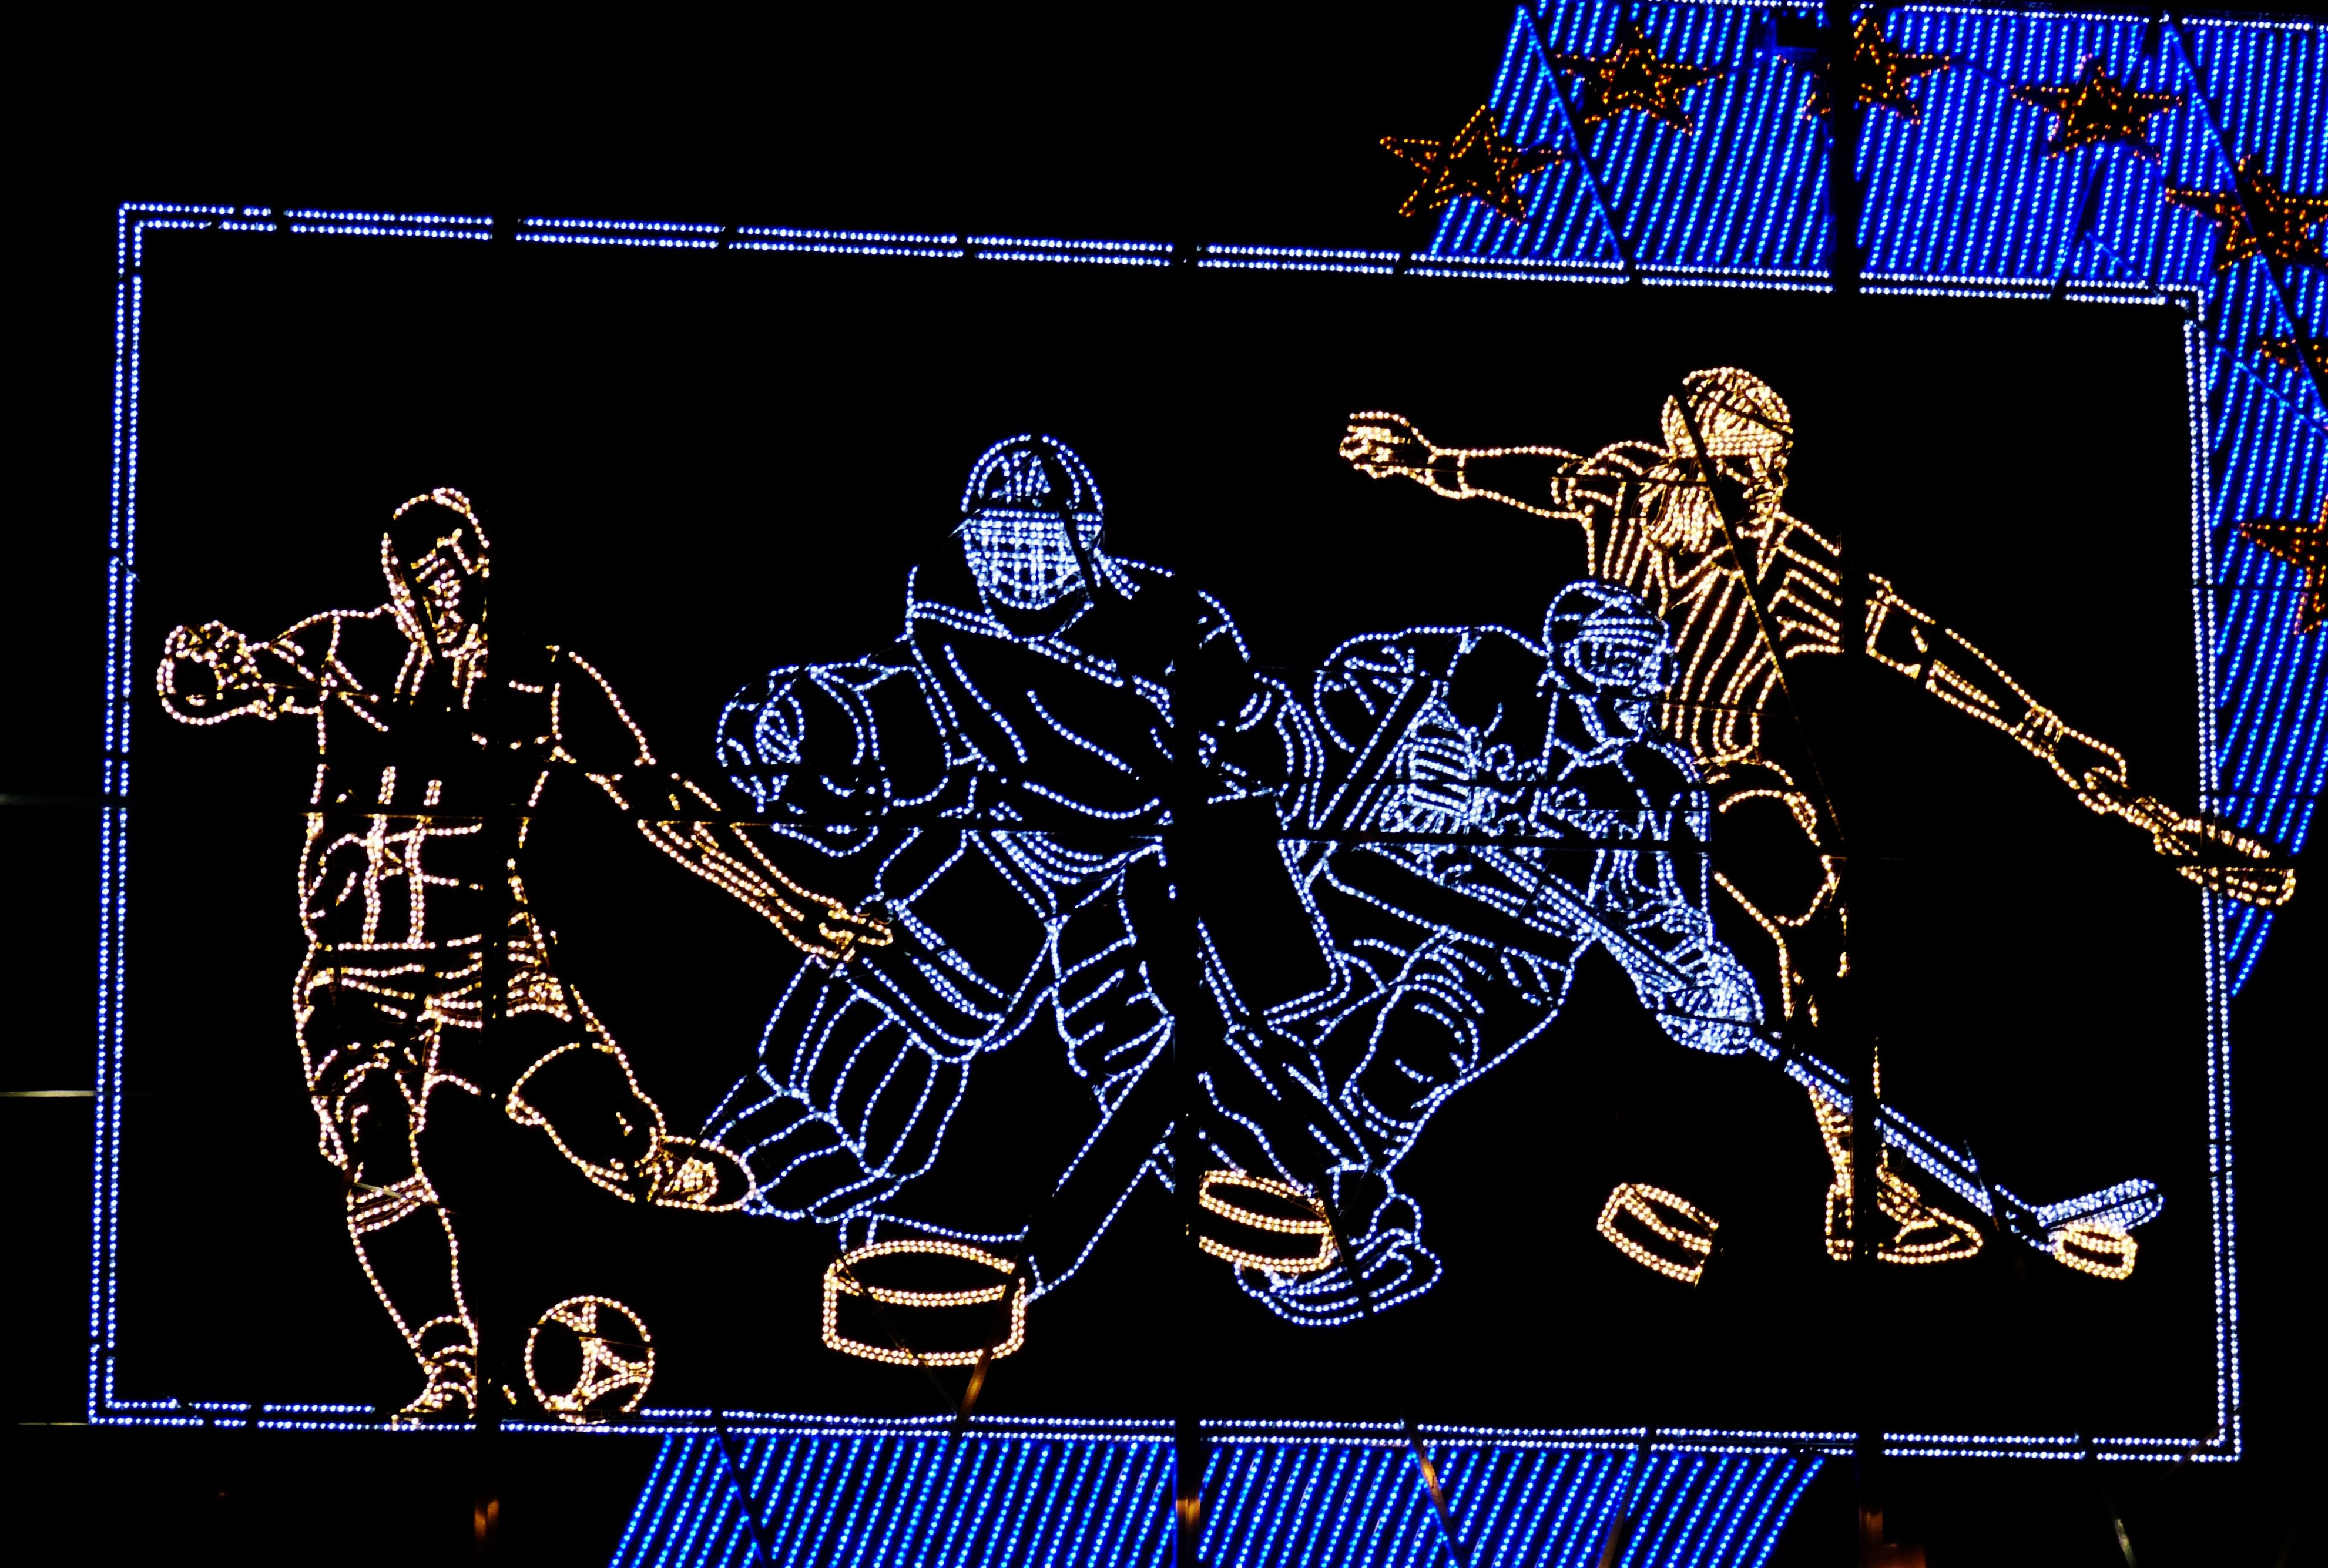
sport, ice hockey, illustration, cartoon, billboard, light emitting diodes, album cover